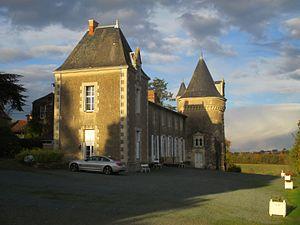
Façade principale du manoir de Ponsay
Le Manoir de Ponsay est un monument historique du XVᵉ siècle. C'est un édifice situé sur la commune de Chantonnay.